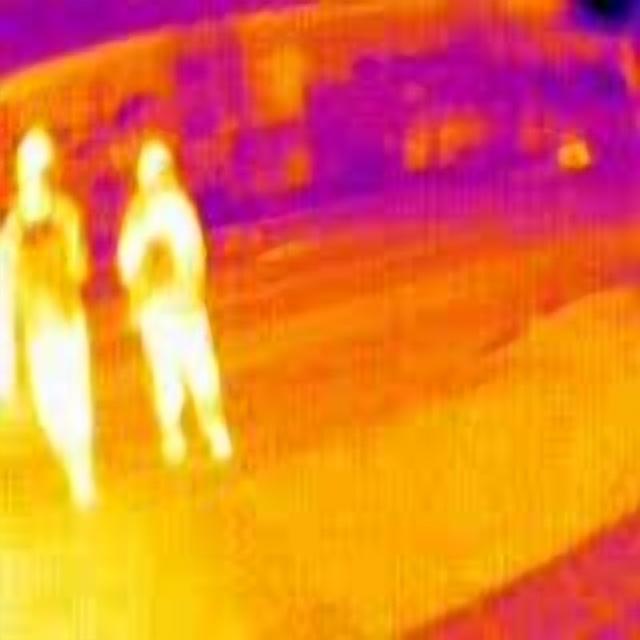
Detected objects:
label: person
label: person